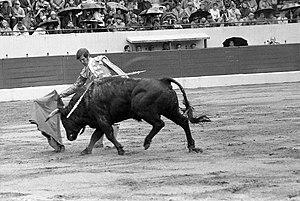
Corrida aux Arènes du Soleil d'Or (quartier des Arènes). 7 mai 1970. Scène de tauromachie. Au premier plan El Cordobés effectue une passe de muleta avec le taureau (vue de profil)